Alton, Hampshire

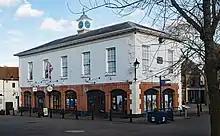
Alton Town Hall

Prior to the Local Government Act 1972, Alton had fallen under the aegis of the (now defunct) Alton Urban District Council. The Act resulted in the dissolution of this body, and the establishment (on 1 April 1974) of the current Alton Town Council. The responsibilities of the Alton Urban District Council were divided between the new Alton Town Council, the Hampshire County Council and the newly formed East Hampshire District Council. The Council meets at Alton Town Hall, in Market Square.